Muta Mestri

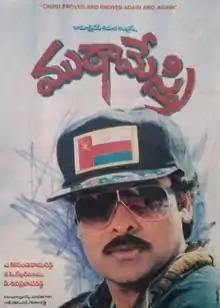
Theatrical Release poster

Muta Mestri or Mutamestri ( or ) is a 1993 Indian Telugu-language action drama film directed by A. Kodandarami Reddy. The film stars Chiranjeevi, Meena, Roja and Sharat Saxena in prominent roles. The music was composed by Raj–Koti.